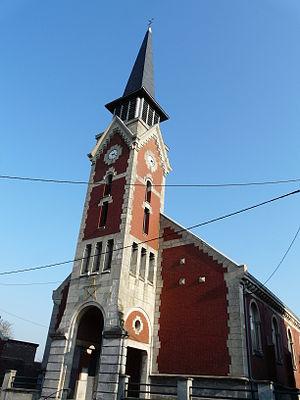
L'église de Rumilly-en-Cambrésis
Rumilly-en-Cambrésis est une commune française située dans le département du Nord, en région Hauts-de-France.